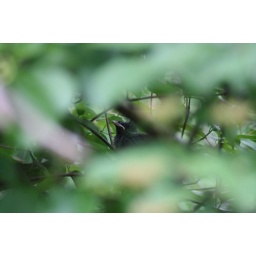
East Rock Park, New Haven. We stumbled on a cat bird nest. The baby was in a tree.